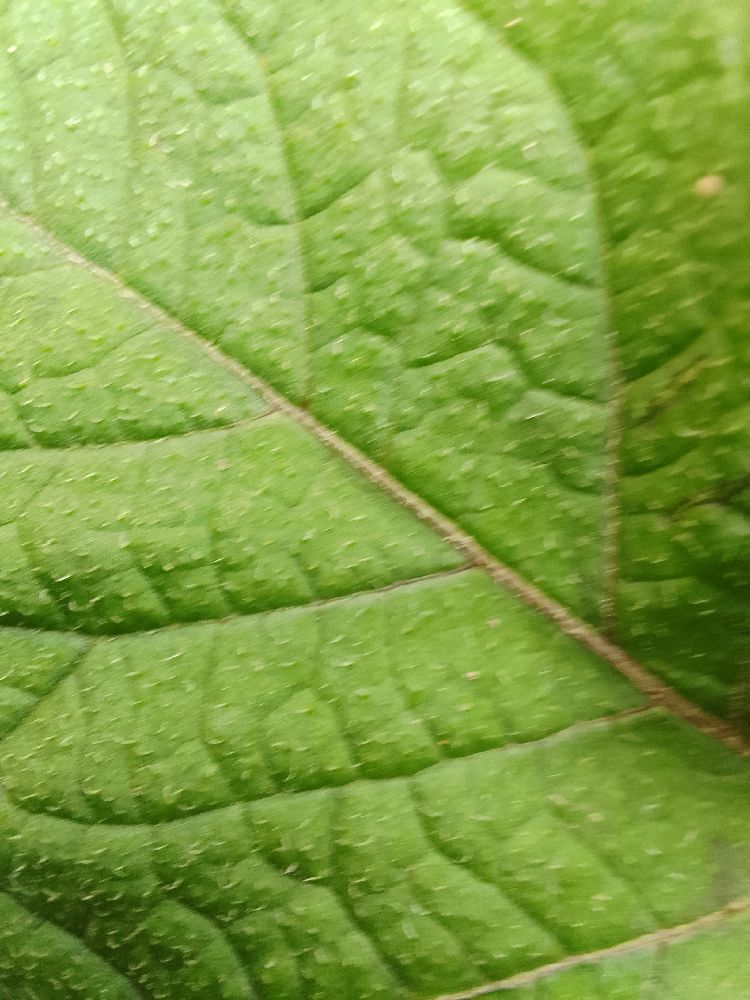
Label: Healthy